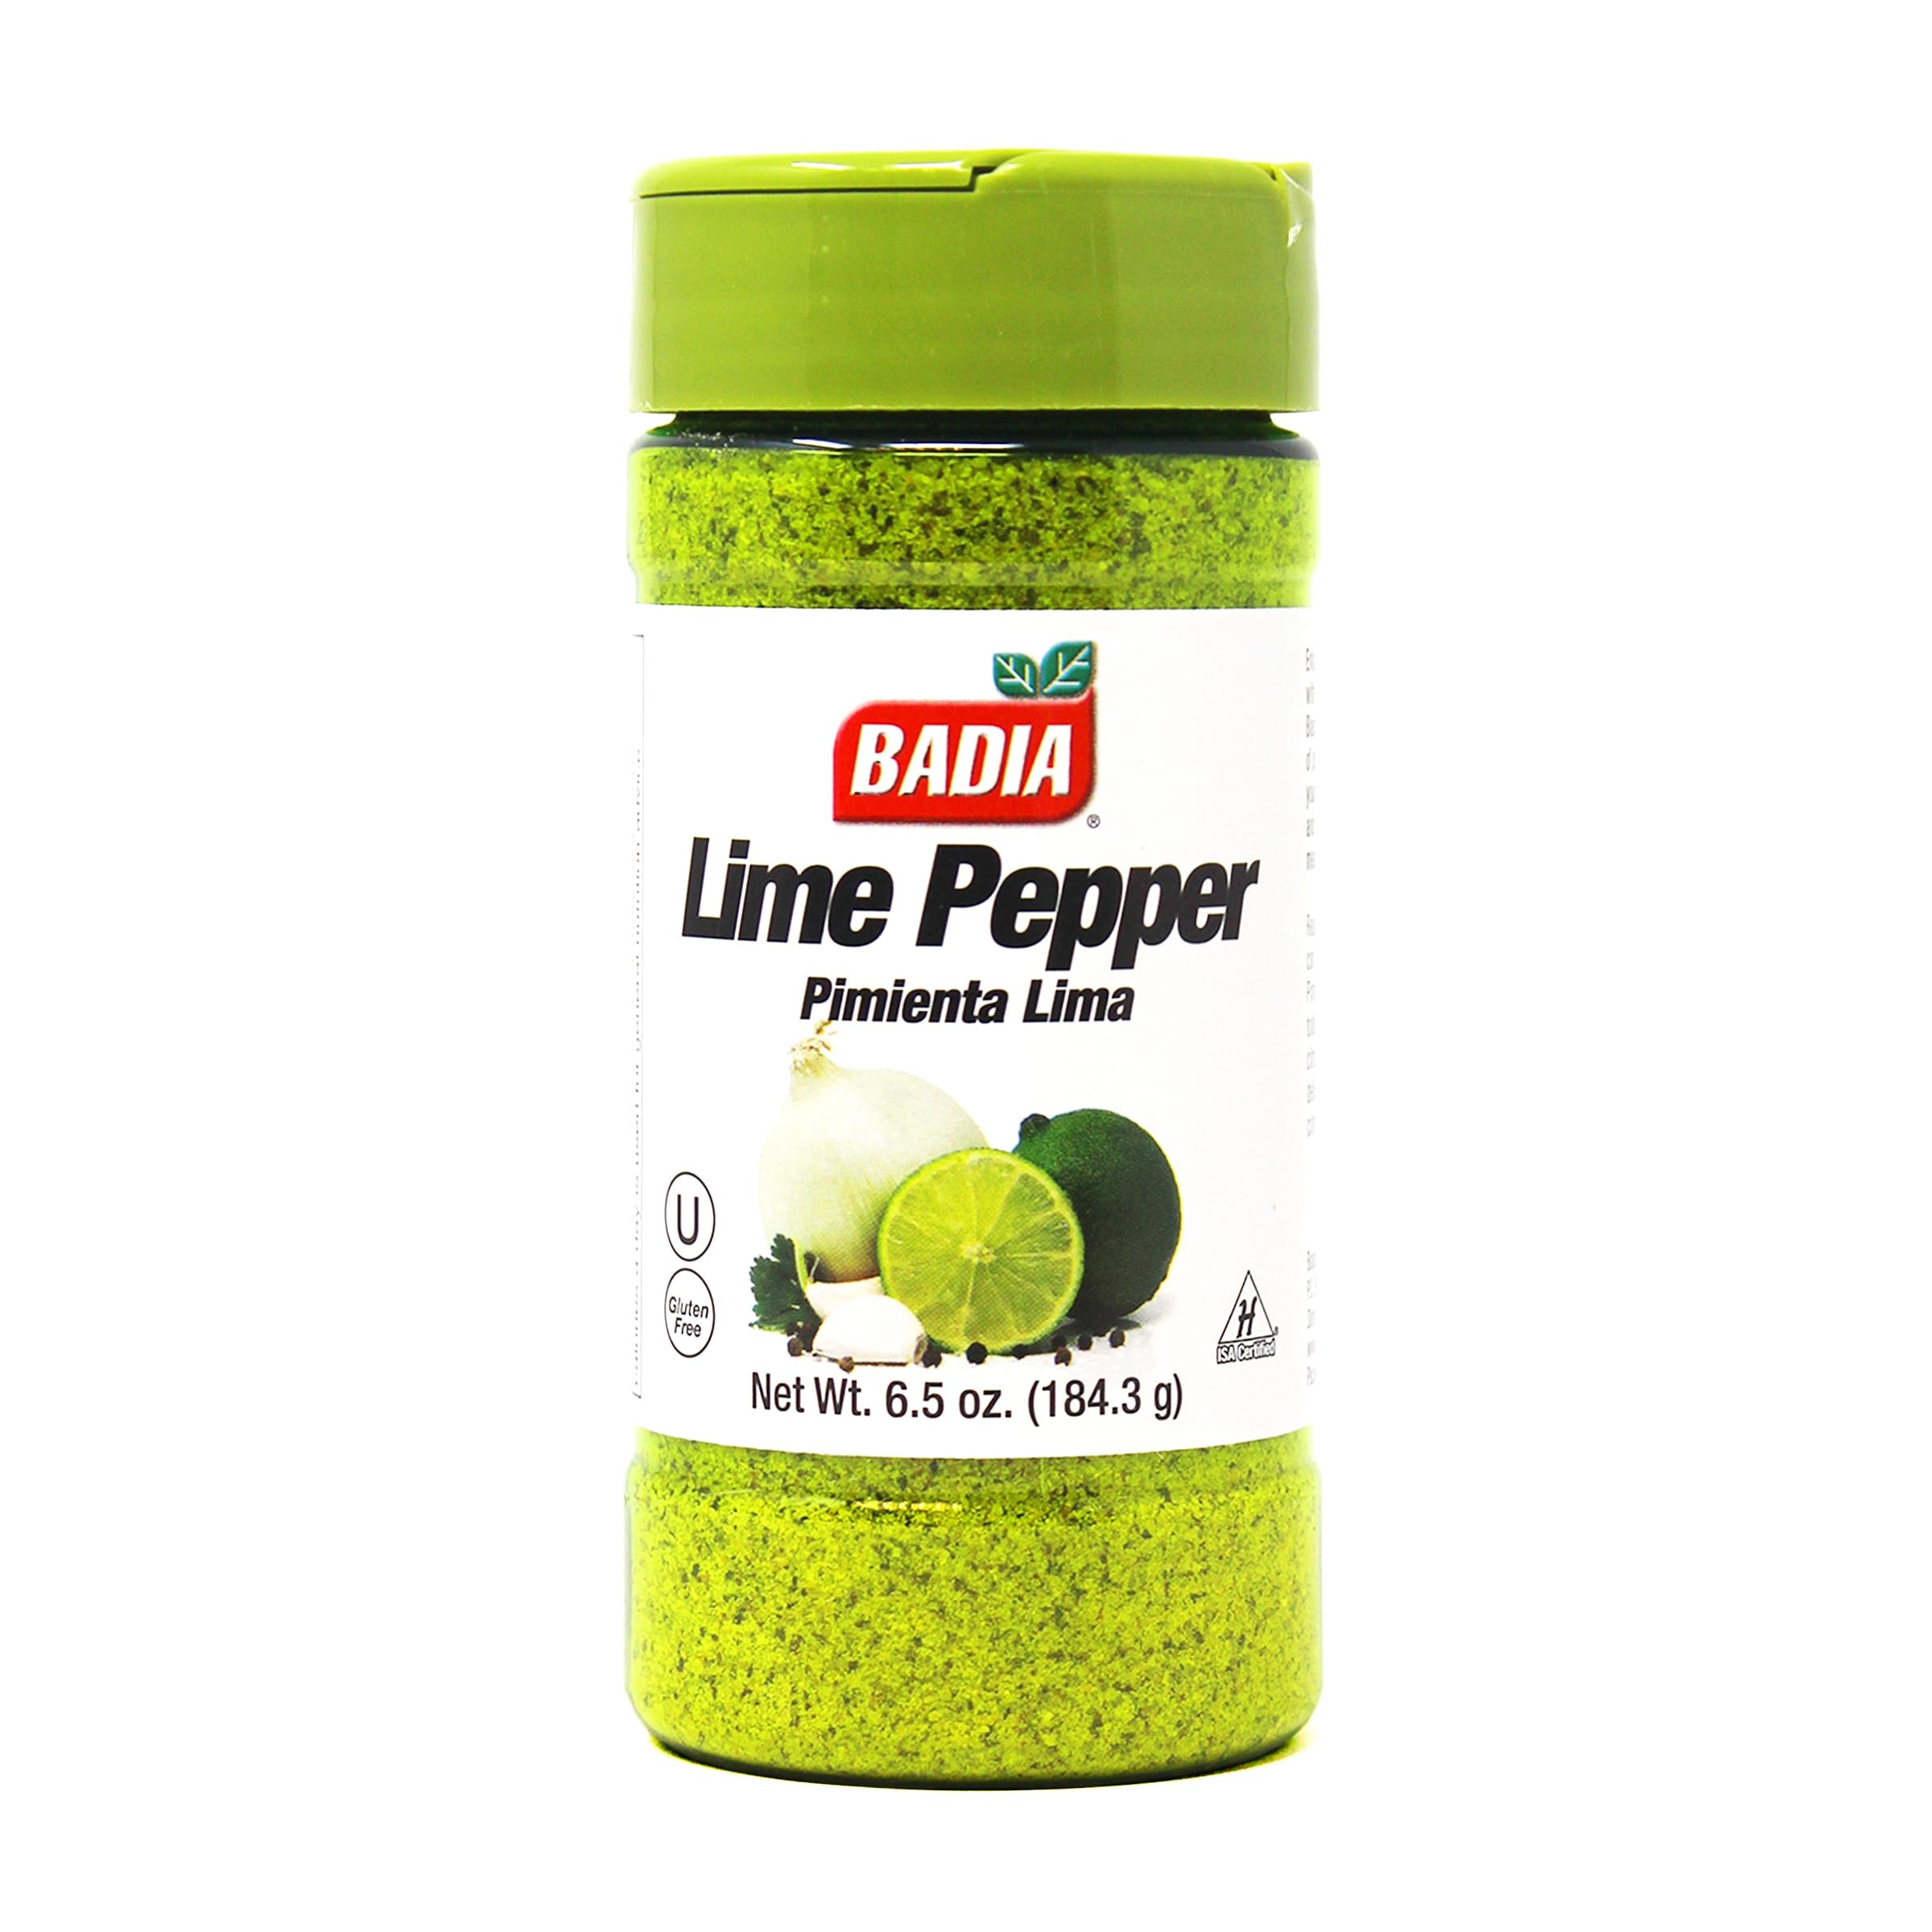
Item Name: Badia Lime Pepper Seasoning, 6.5 oz - Pepper, Garlic & Onion, Zesty Citrus Blend for Chicken, Seafood & Vegetables
Bullet Point 1: Enhance the flavor of your favorite meals with the wonderful blend of Lime and Black Pepper; Sprinkle freely on any type of protein to add a fresh citrus kick to your meals; Create delicious dressings, and marinades to infuse magic to all your meals
Bullet Point 2: Versatile Blend: Perfect for sprinkling on chicken, seafood, salads, tacos, vegetables, and grilled dishes to add a burst of fresh flavor. Ideal for Grilling and Cooking: A must-have for BBQs, marinades, and rubs, enhancing grilled meats and veggies with a lively, citrusy flair
Bullet Point 3: Premium Ingredients: Made with high-quality lime zest and freshly ground pepper for a gourmet seasoning experience
Bullet Point 4: For everyday cooking, this easy-to-use bottle ensures you always have a bold, citrusy seasoning on hand to enhance your favorite dishes
Bullet Point 5: Trusted Heritage: Badia Spices, a family-owned company since 1967, has built a global reputation for providing premium, authentic seasonings inspired by rich culinary traditions from around the world
Value: 6.5
Unit: Ounce

Price: 5.945